Answer in natural language. How many Chairs are visible in the scene? Choose between the following options: 9, 7, 8, 6 or 3
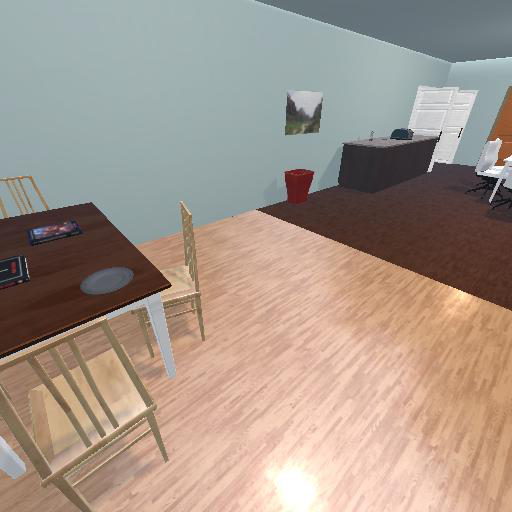
<answer>6</answer>